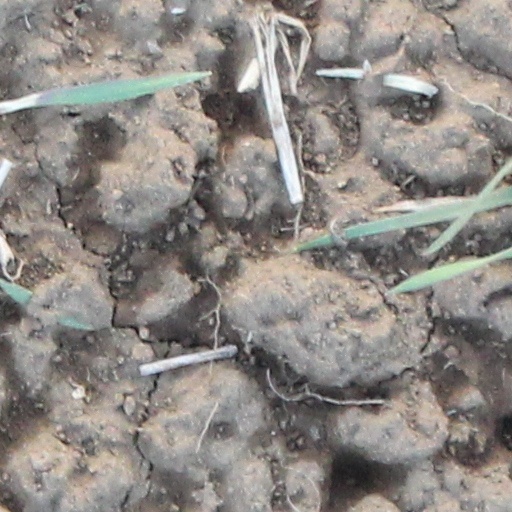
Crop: wheat